Christian Solidarity Worldwide

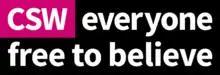

Christian Solidarity Worldwide (CSW) is a UK-based human rights organisation which specialises in religious freedom and works on behalf of those persecuted for their Christian beliefs, persecuted for other religious belief or persecuted for lack of belief.